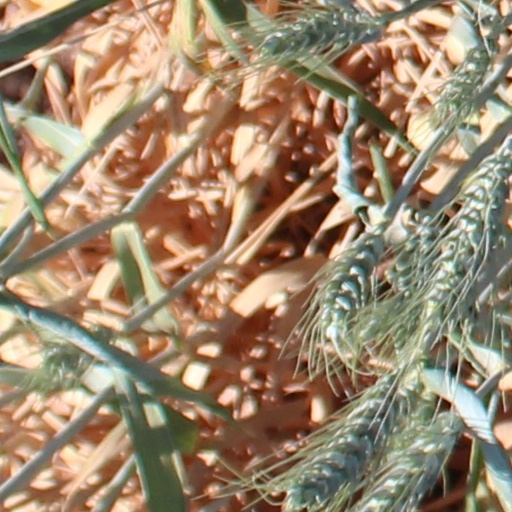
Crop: wheat